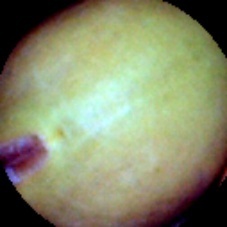
Label: Immature